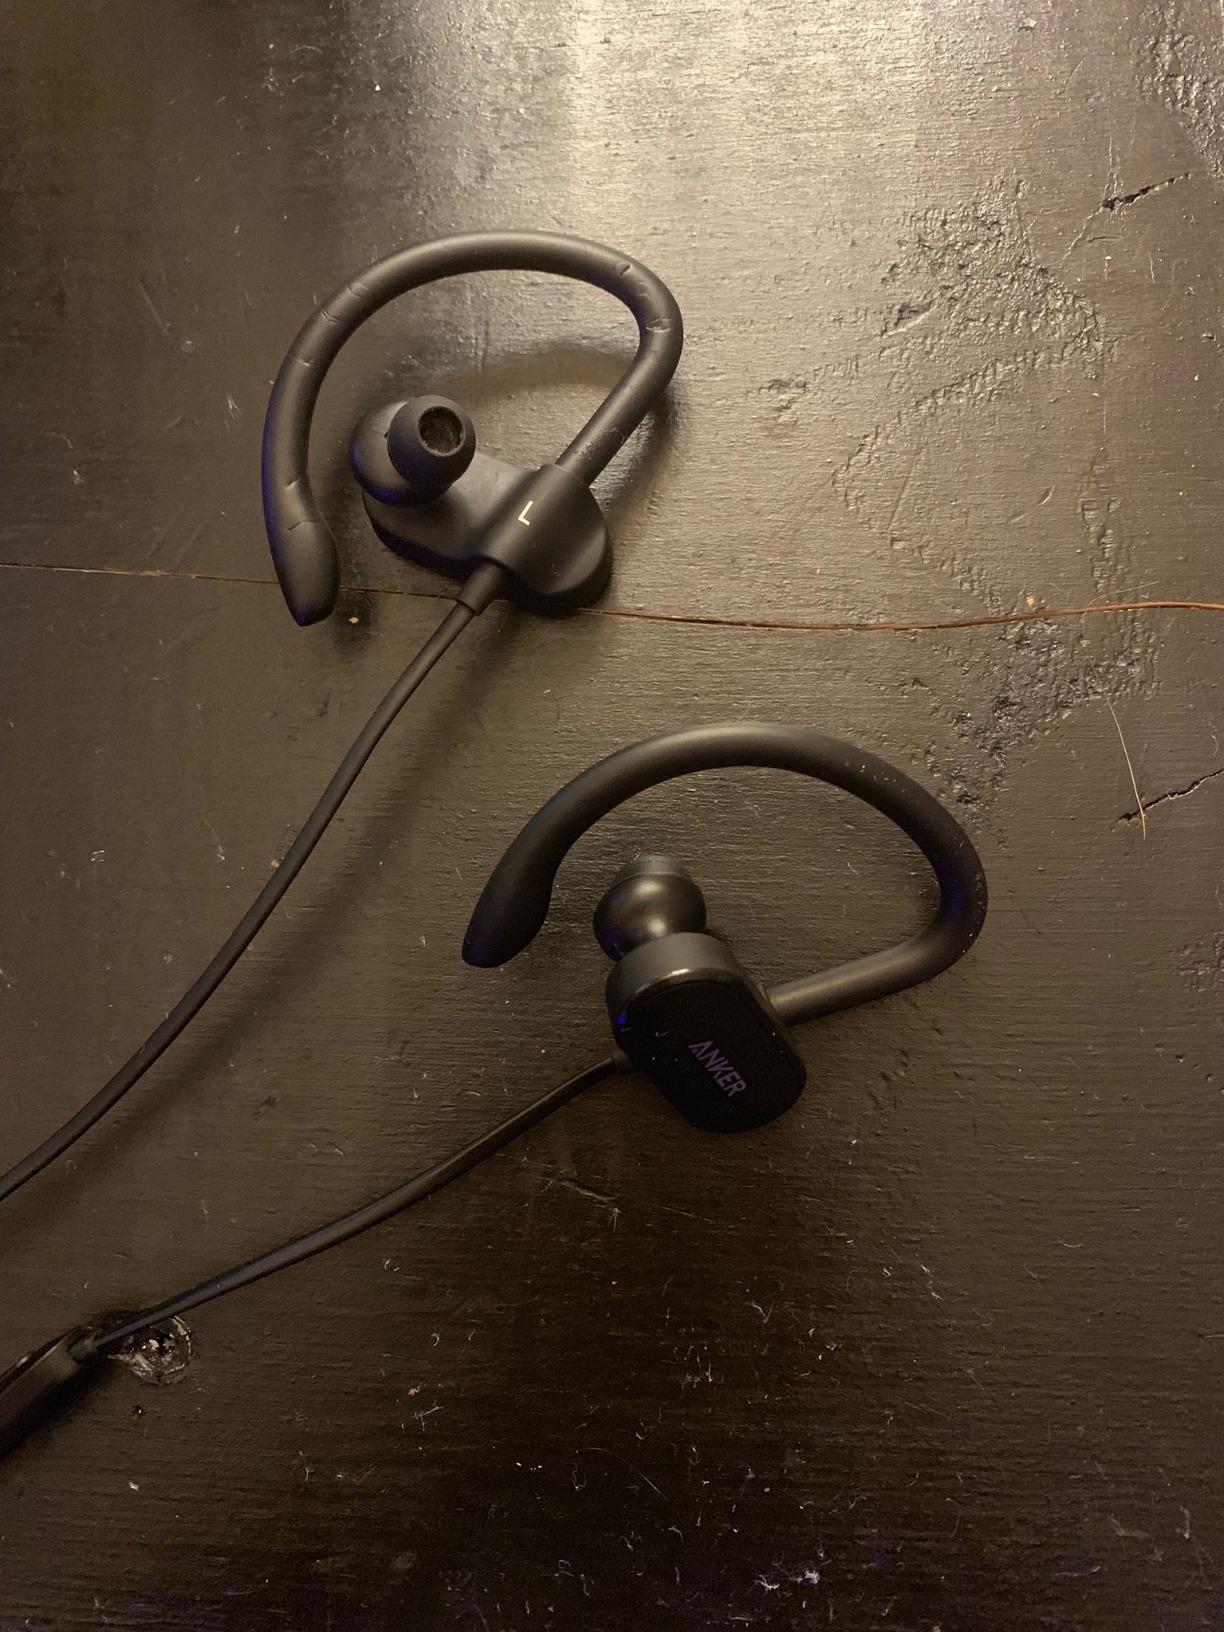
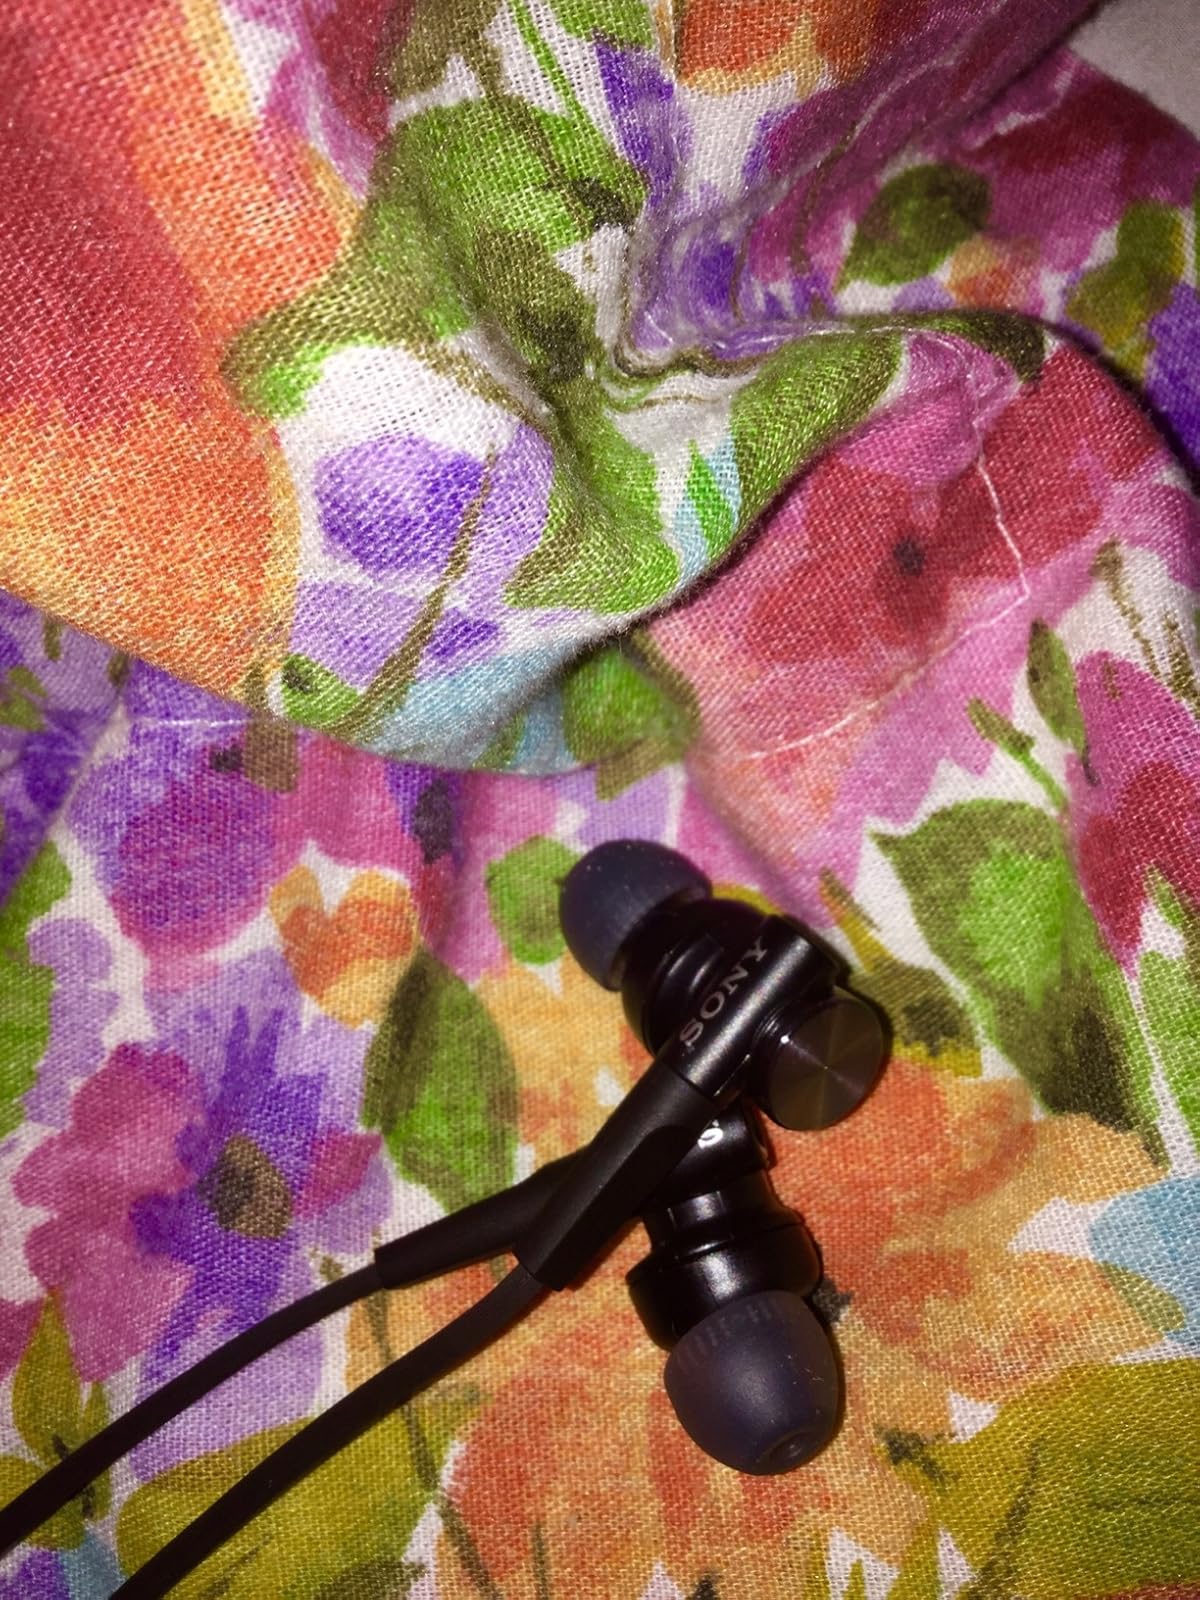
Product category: headphones
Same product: no